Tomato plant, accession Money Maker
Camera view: tilt-top (135 deg); turntable rotation: 330 degrees
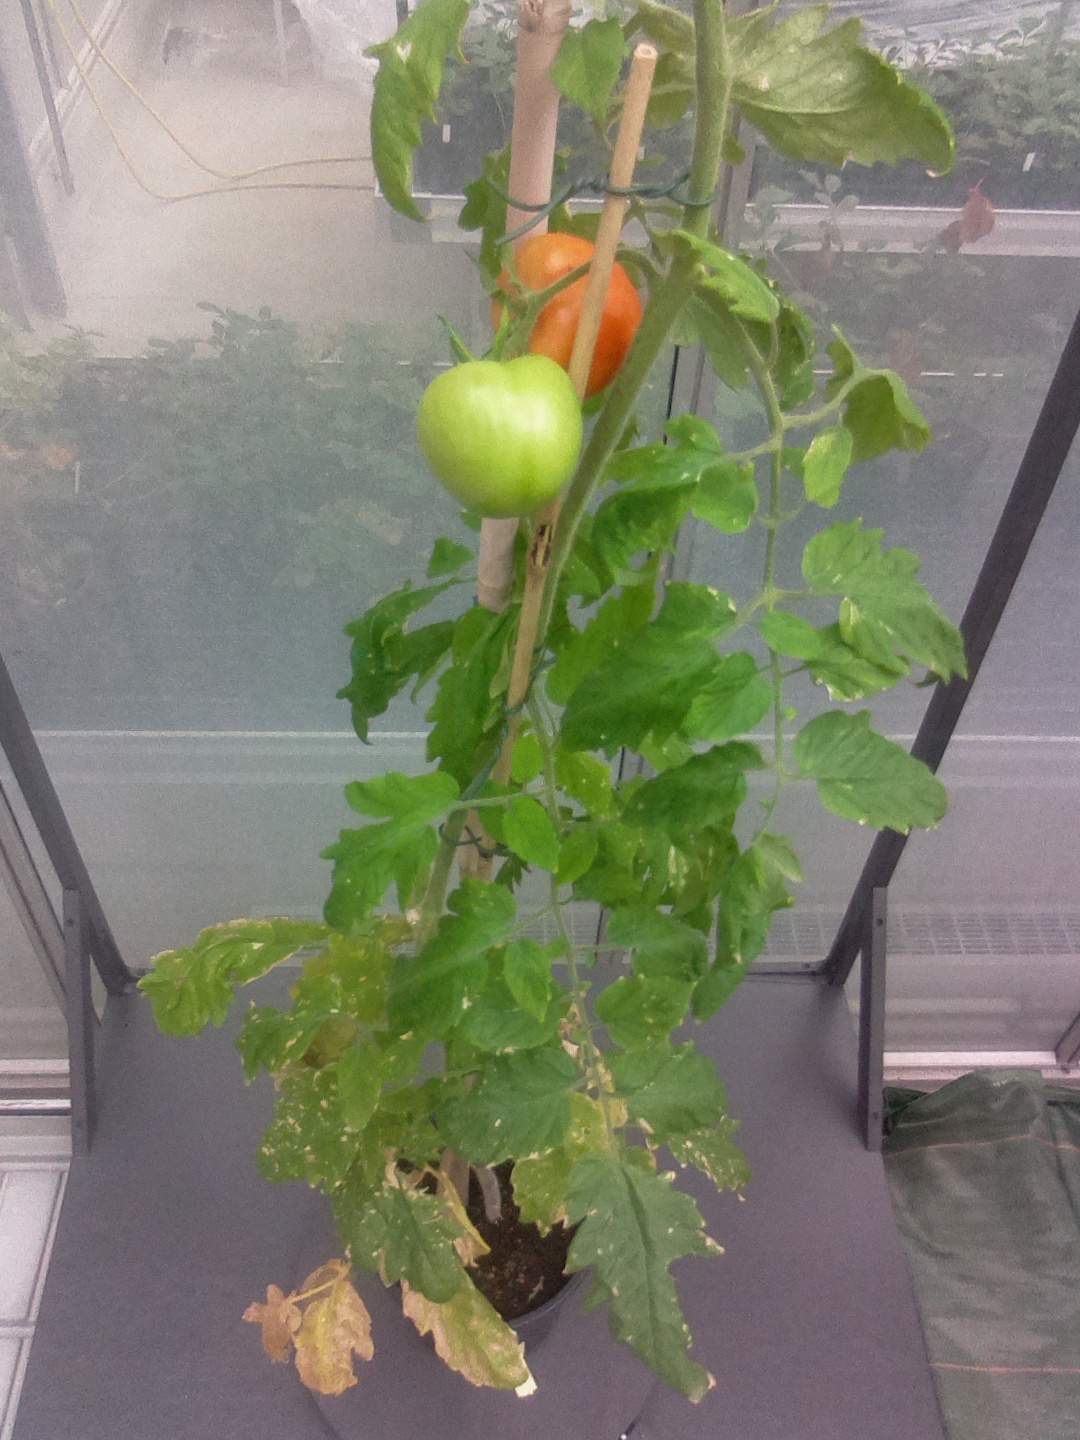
BBCH growth stage 82: 20%-30% of fruits show typical fully ripe color